Phillip Noyce

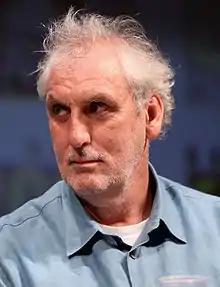
Noyce in 2010

Phillip Roger Noyce (born 29 April 1950) is an Australian film and television director. Since 1977, he has directed over 19 feature films in various genres, including historical drama ("Newsfront", "Rabbit-Proof Fence", "The Quiet American"); thrillers ("Dead Calm", "Sliver", "The Bone Collector"); and action films ("Blind Fury", "The Saint", "Salt"). He has also directed the Jack Ryan adaptations "Patriot Games" (1992) and "Clear and Present Danger" (1994), as well as the 2014 adaptation of Lois Lowry's "The Giver".